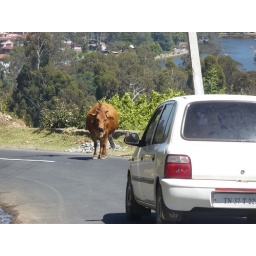
This cow stood his ground against about a dozen cars before he moved on